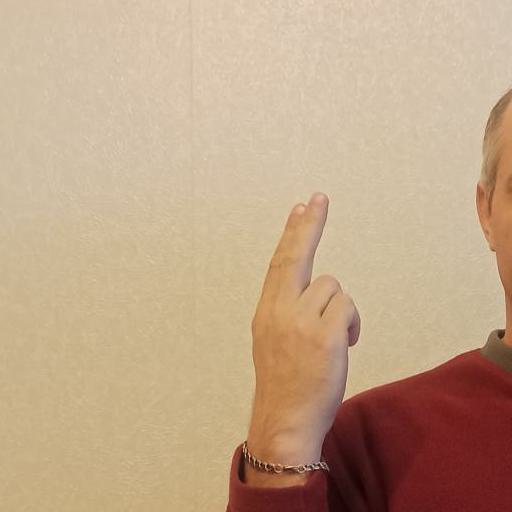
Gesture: two_up_inverted